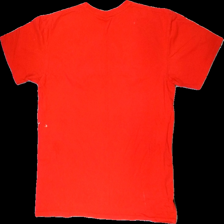
View: back
Type: T-shirt
Category: Men
Brand: Not in the list
Brand text on label: AVIREX
Colors: Red, White, Black
Material: 100% cotton
Pattern: Logo print
Cut: Regular, C-collar
Size: XL
Stains: Minor
Price range: <50
Recommended usage: Export